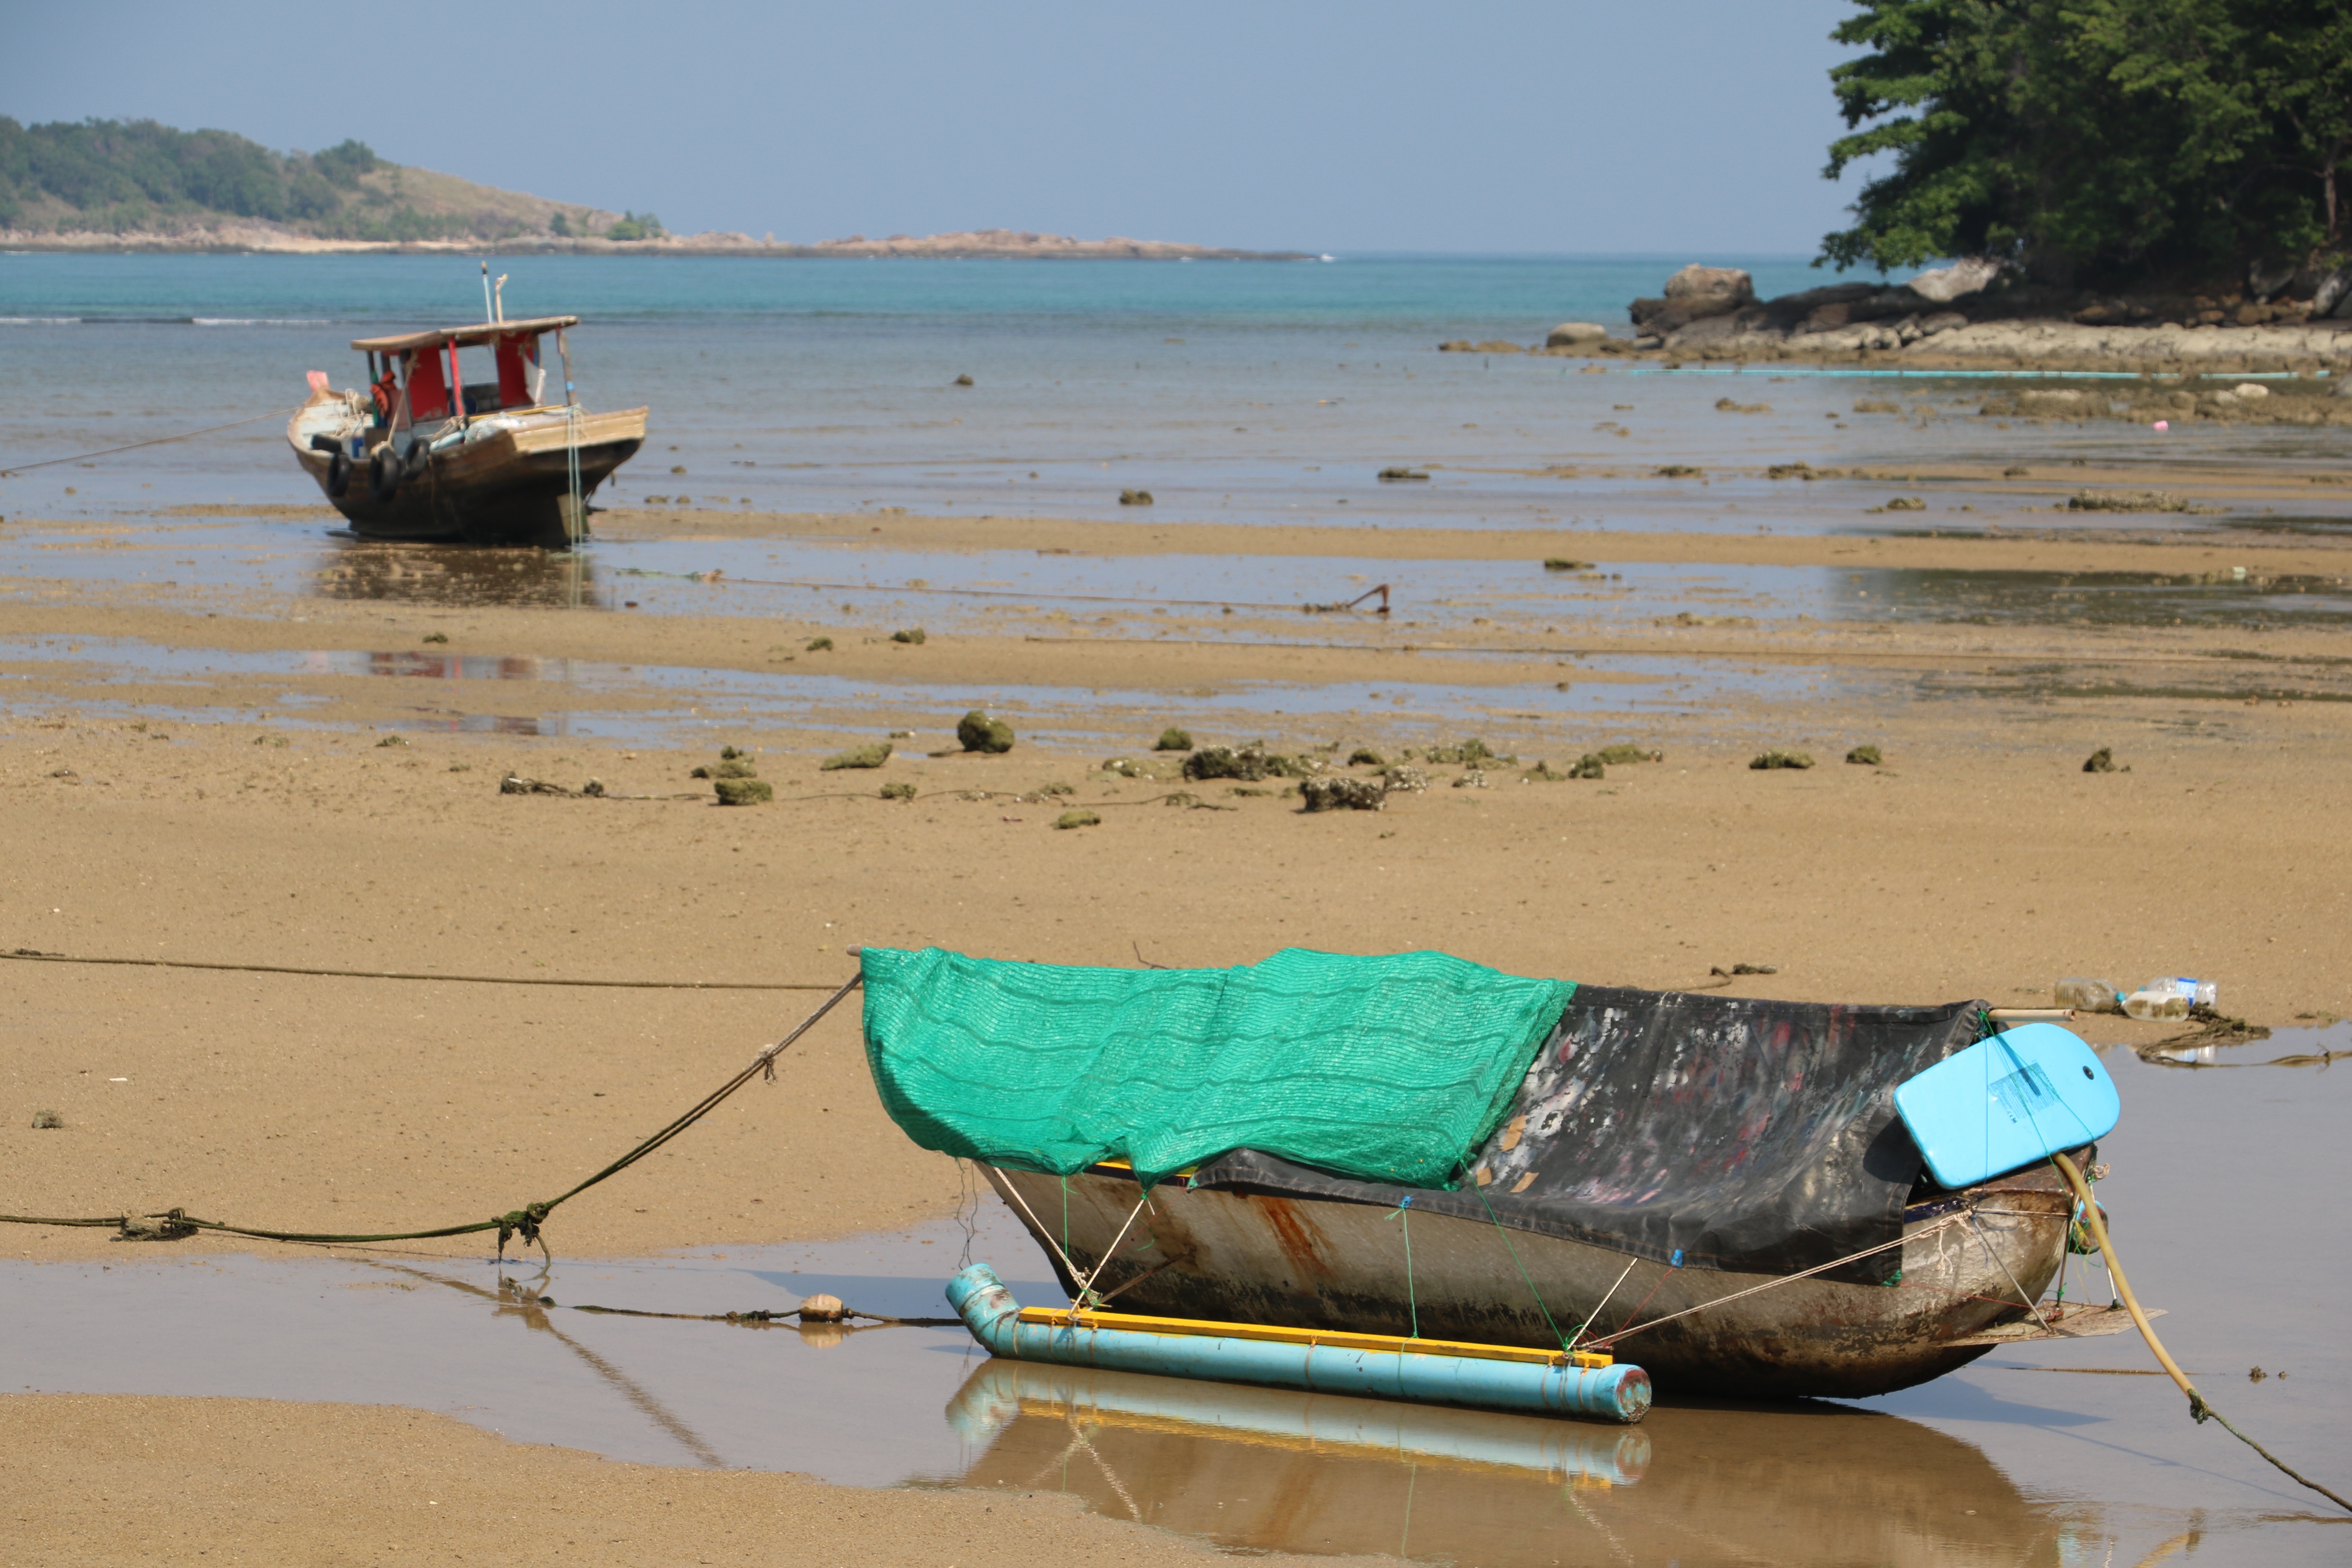
beach, landscape, sea, coast, water, sand, boat, shore, vacation, travel, vessel, vehicle, fishing, low tide, bay, body of water, fishing boat, mar, fishermen, porto, wooden boat